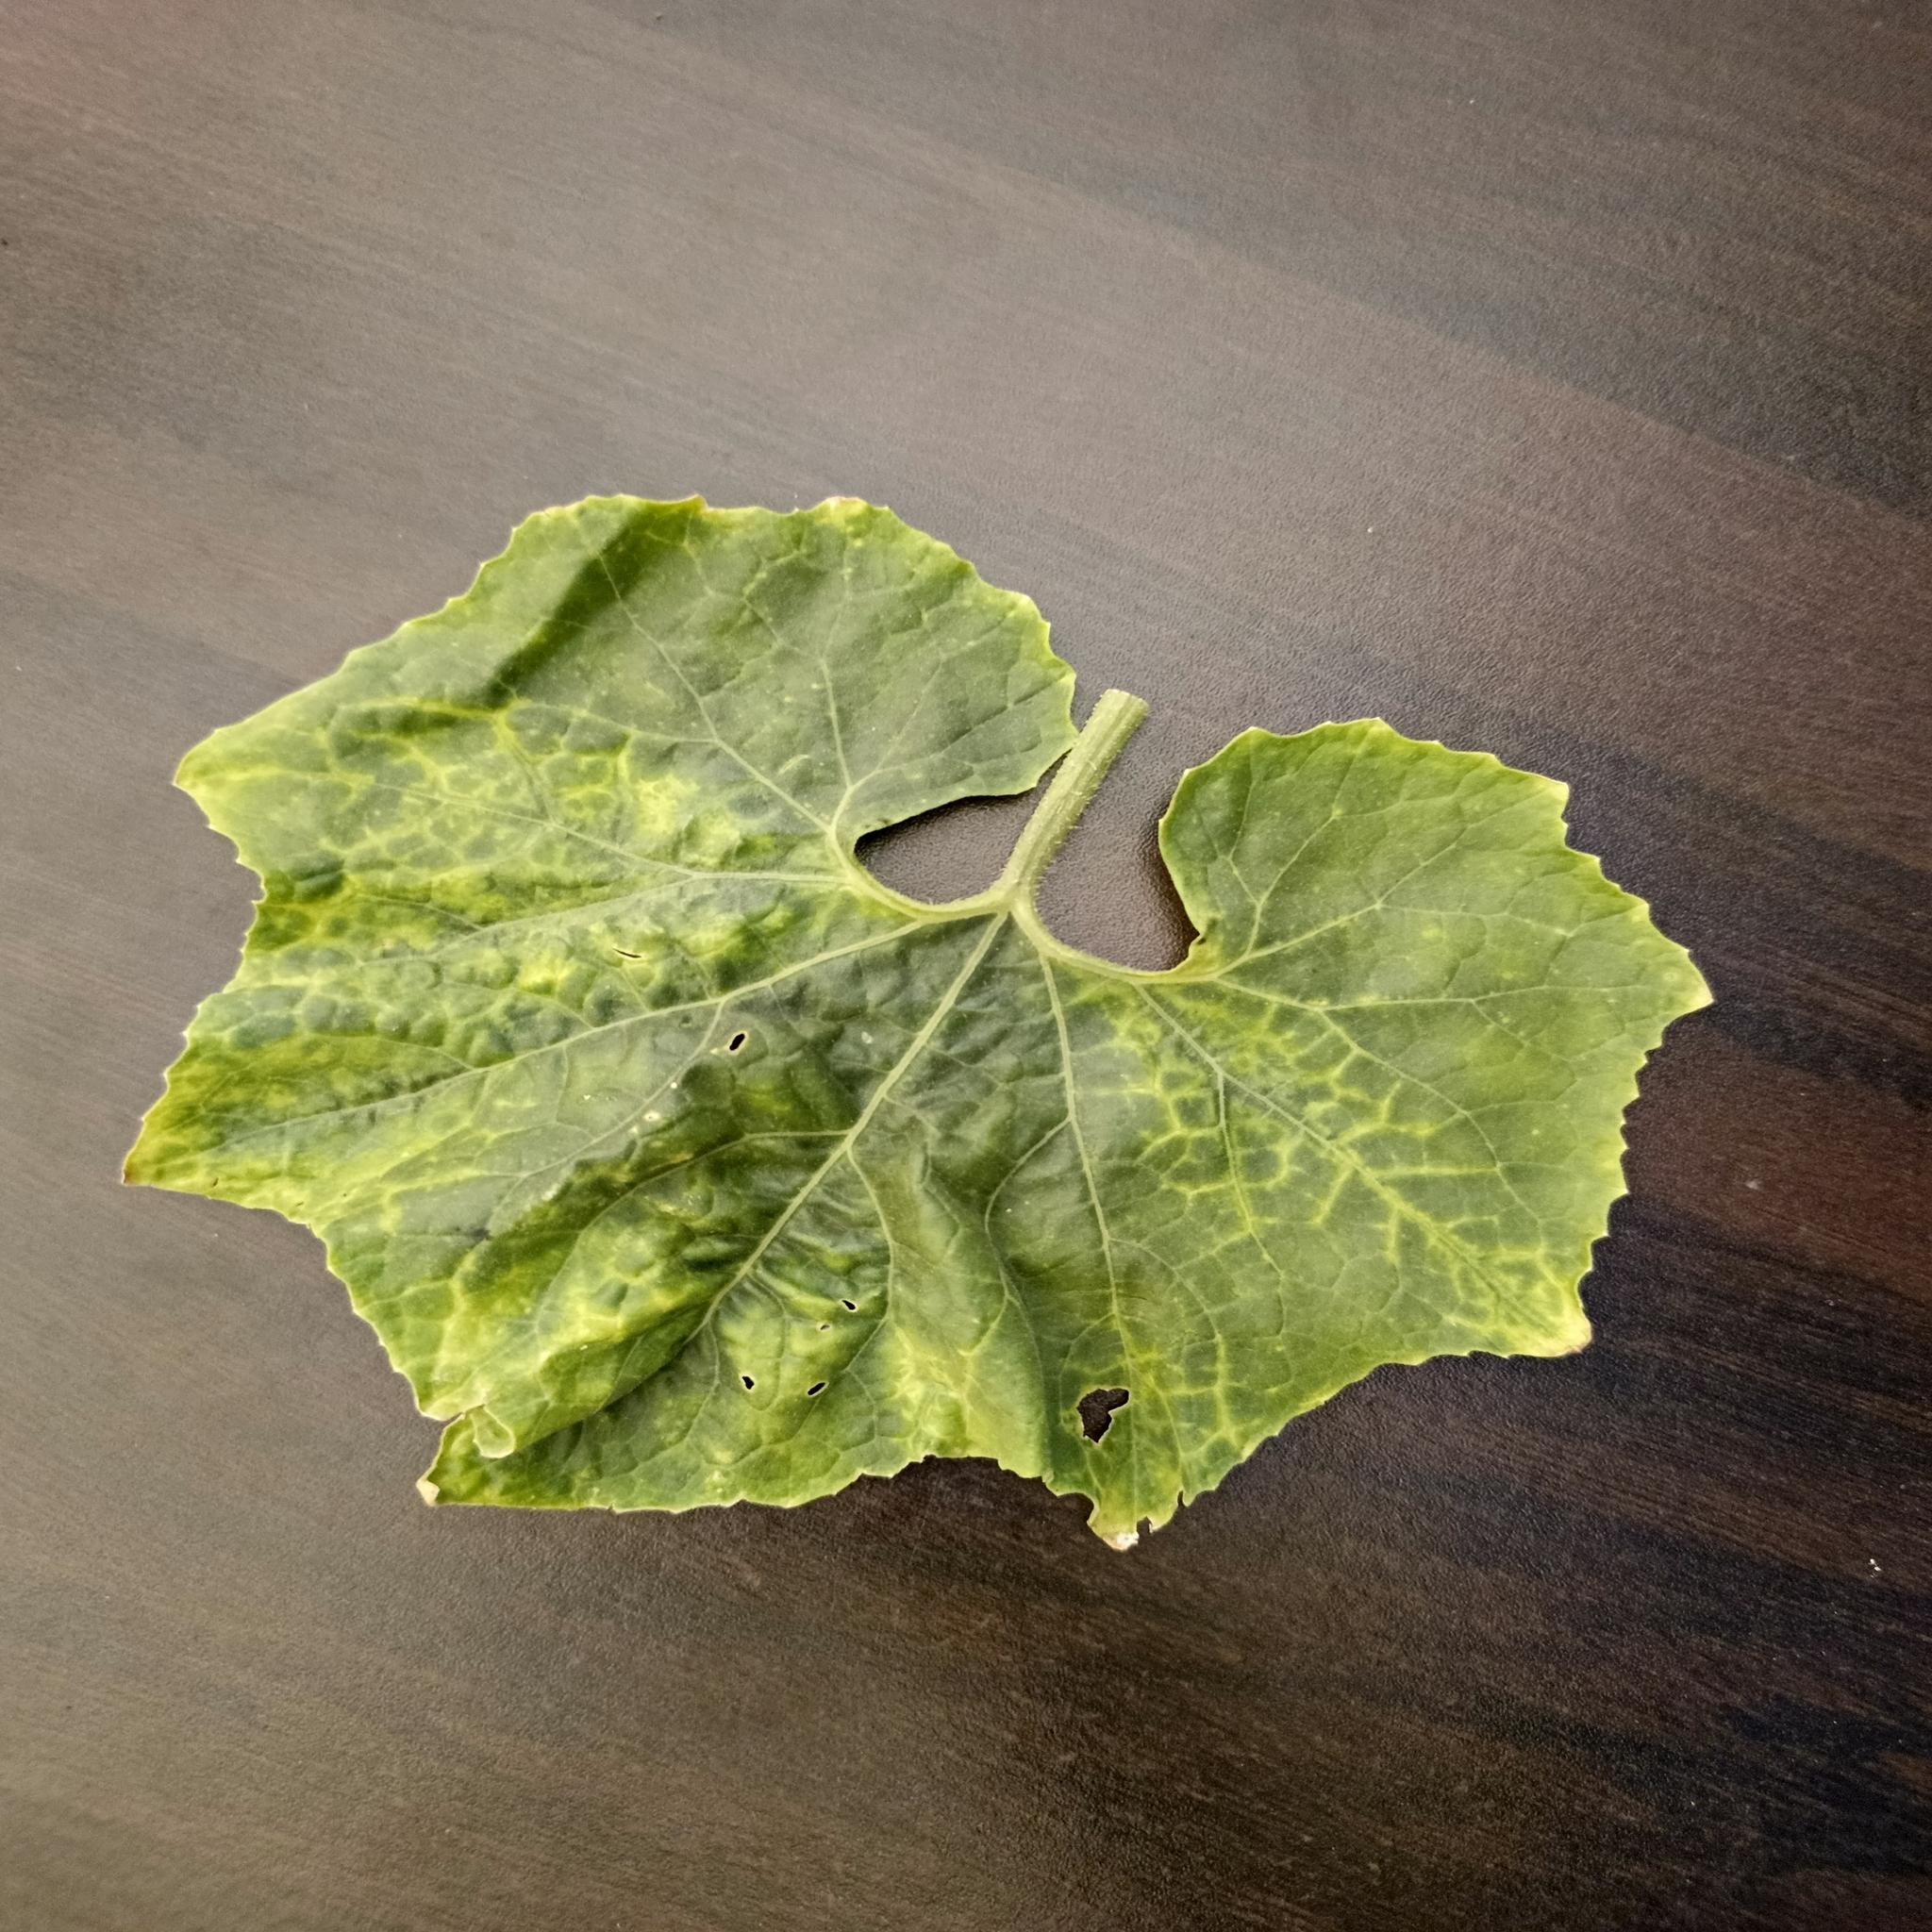
Label: Downy mildew